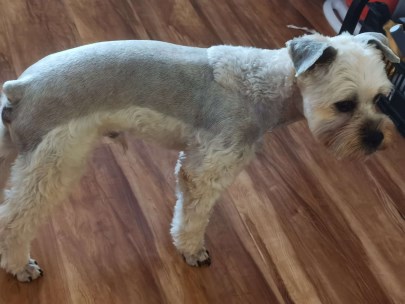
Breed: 3336-n000121-chinese_rural_dog